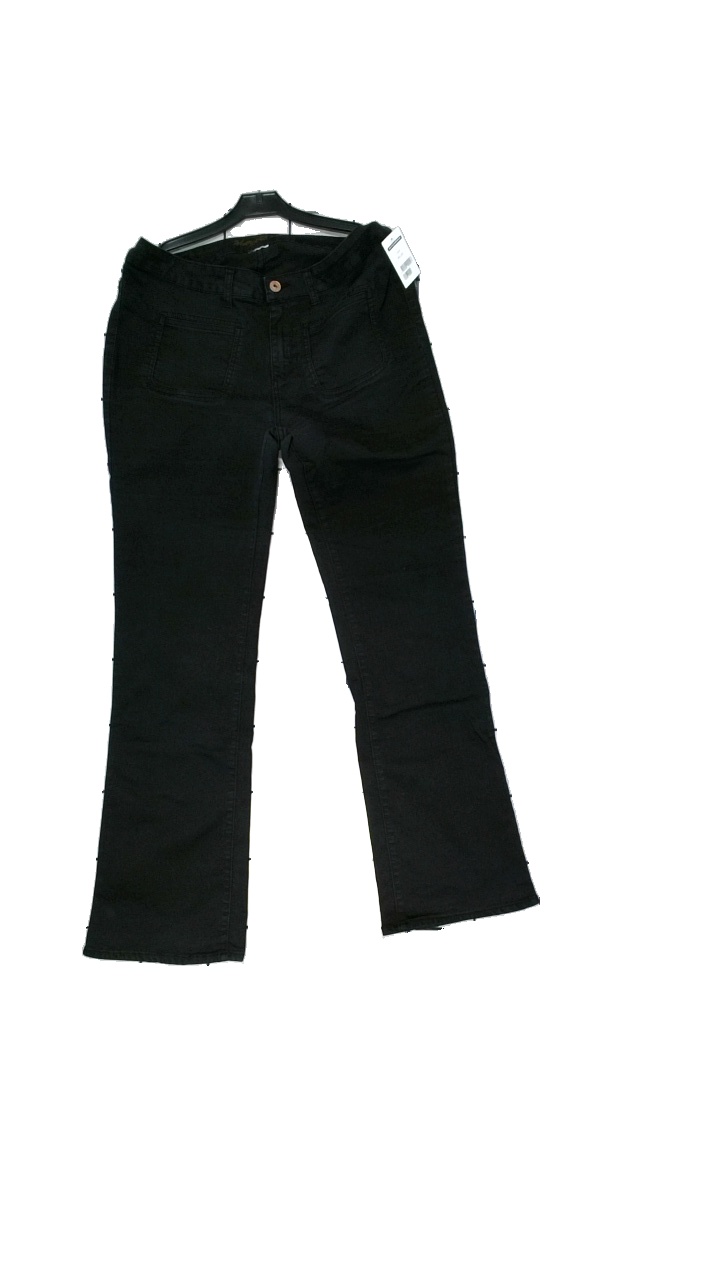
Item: Jeans (Unisex)
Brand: Honey & Blue
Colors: Black
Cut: Regular
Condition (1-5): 4
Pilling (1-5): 3
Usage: Reuse
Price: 50-100